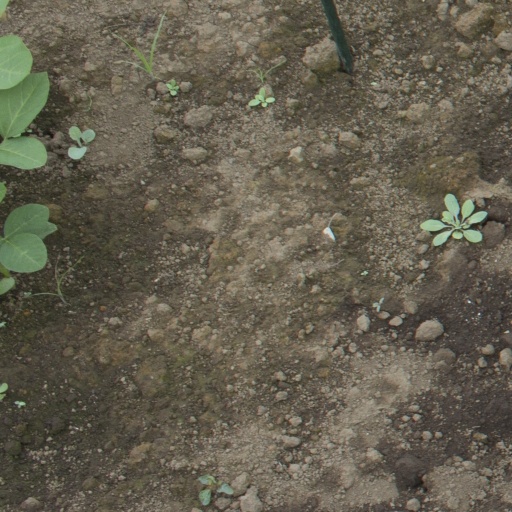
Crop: soybean